Botanical Garden of Mechelen

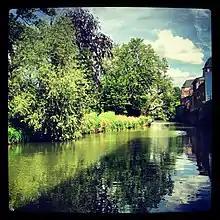
The botanical garden seen from the river

The Botanical Garden of Mechelen ("Kruidtuin Mechelen") is the largest public park within the historic city centre of Mechelen, Belgium. It is located on the north bank of the River Dijle and is surrounded by educational establishments (two secondary-school campuses to the east and west, and the Kruidtuin campus of Thomas More University College to the north). Entrances are in the Bruul, the Pitzemburgstraat, and via a footpath from the Zandpoortvest.